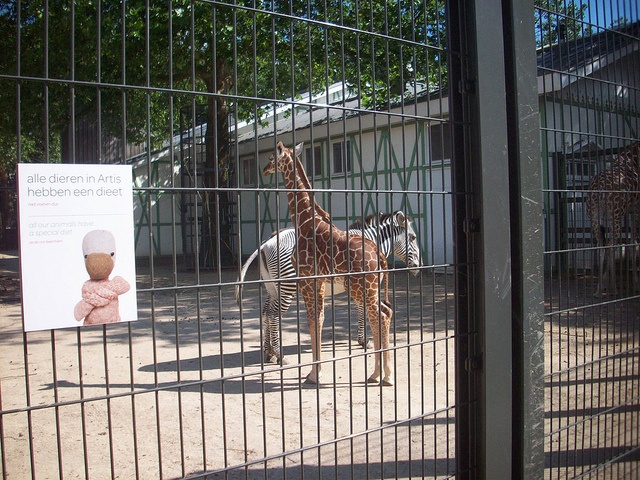
A giraffe and zebra in dirt area behind a fence.
A giraffe and a Zebra are together in a fenced area.
A zebra and a giraffe in a cage.
A zebra standing next to a giraffe behind a cage.
A baby giraffe and baby Zebra are in a yard next to a building.